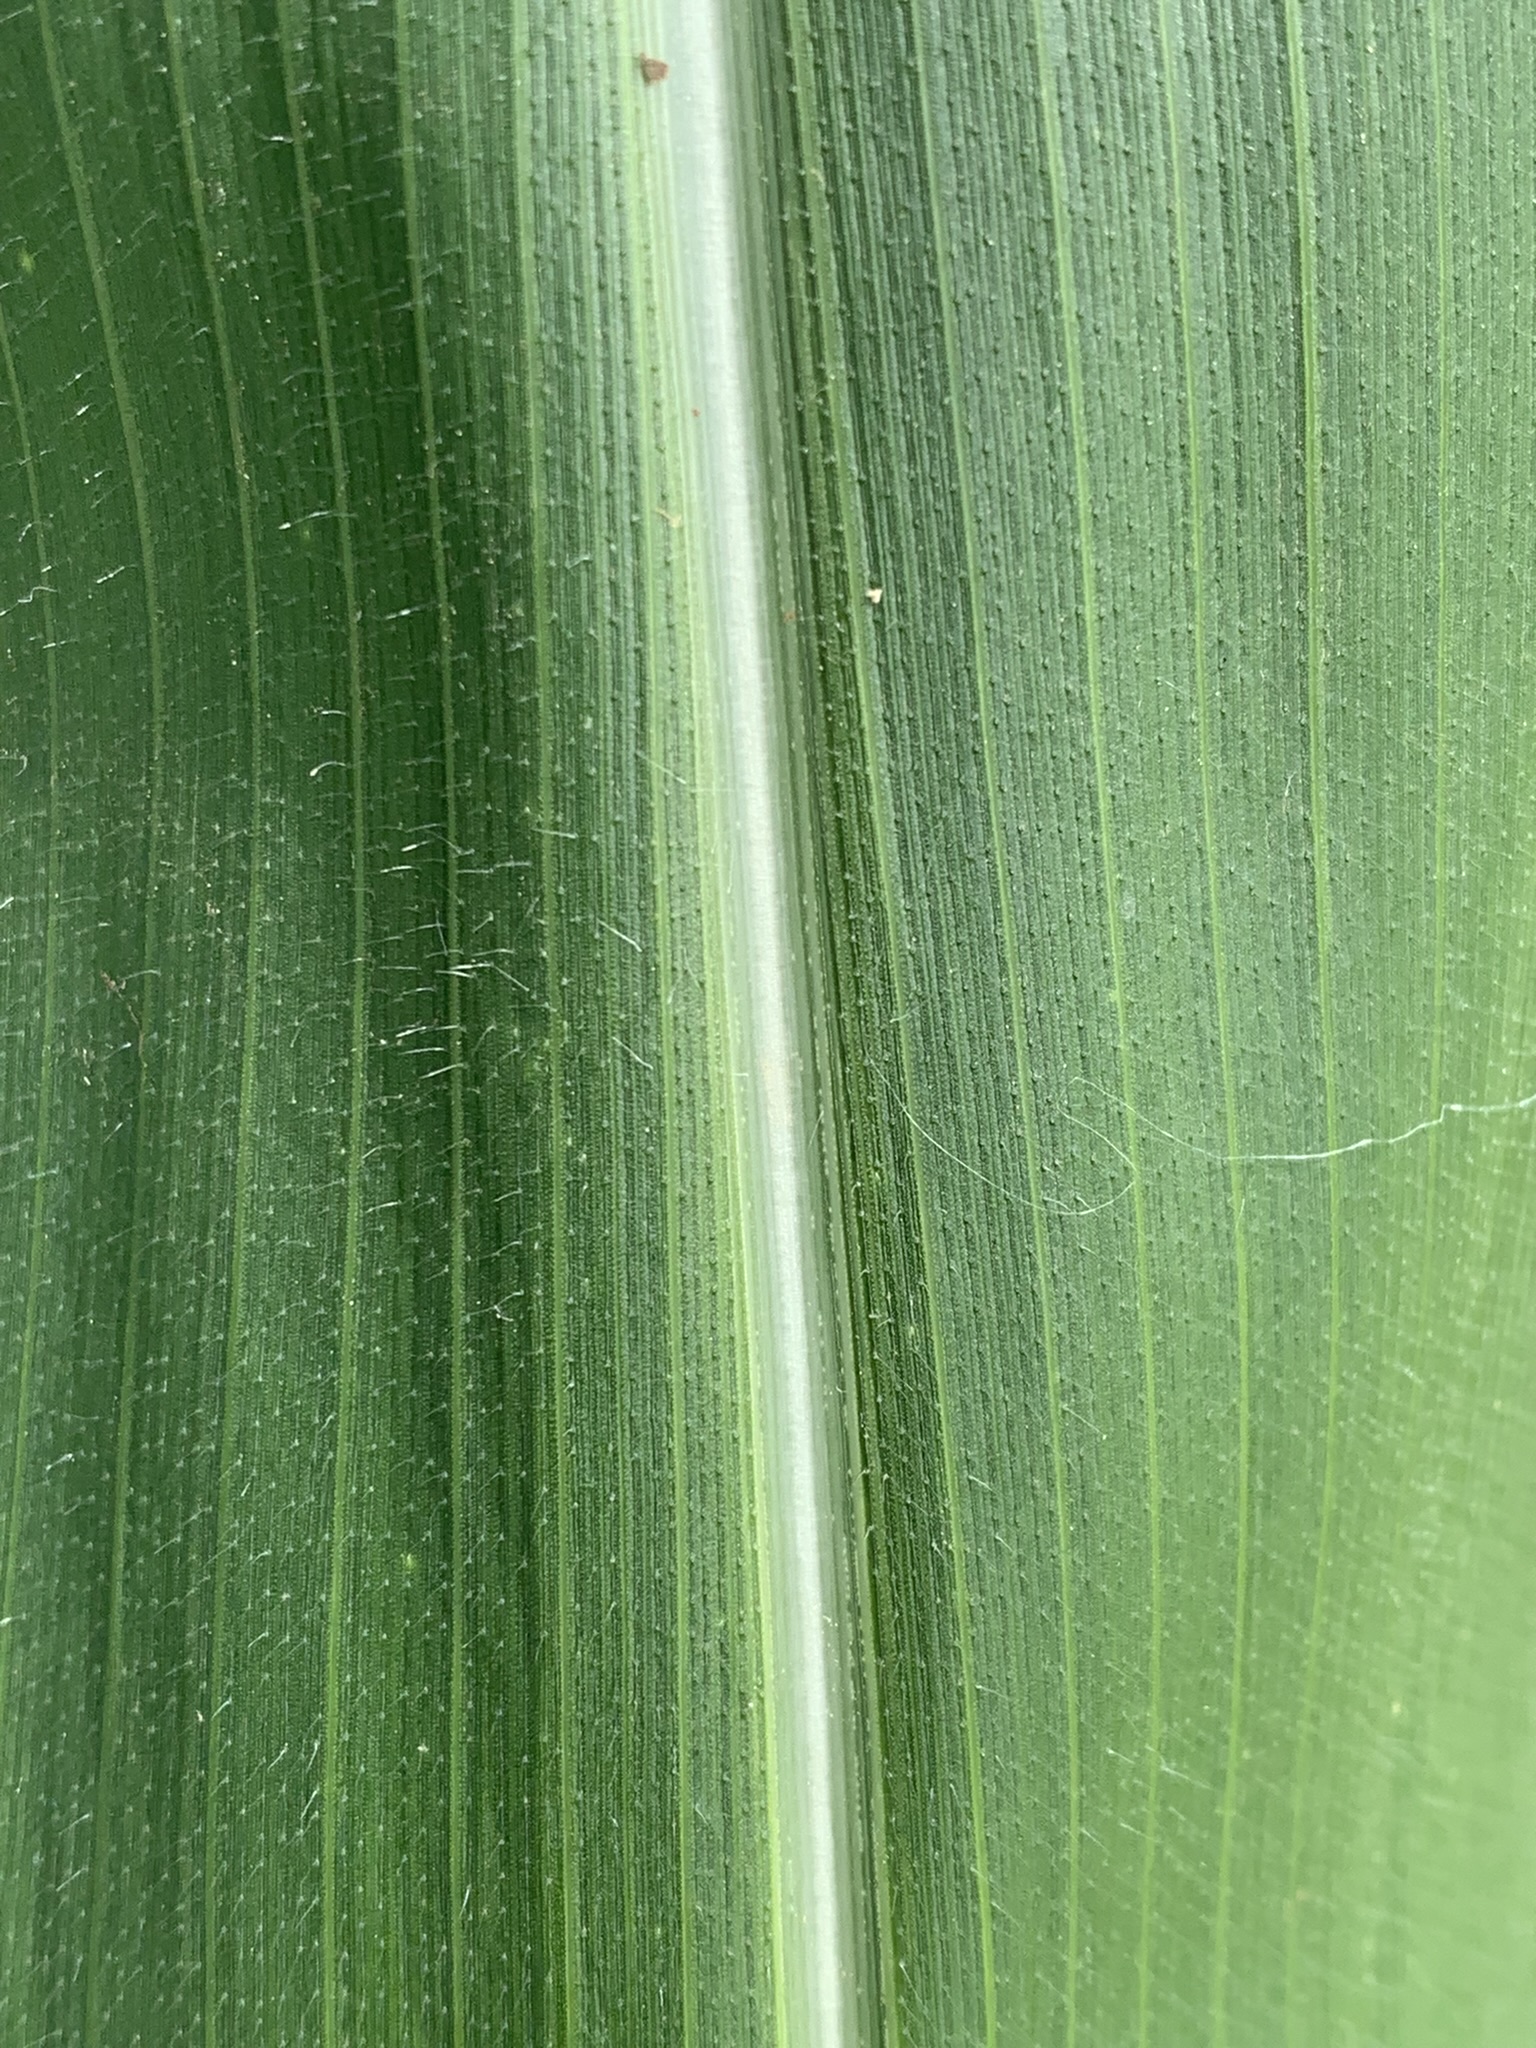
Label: Healthy